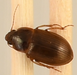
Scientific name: Amara quenseli
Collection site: Onaqui NEON (ONAQ), plot ONAQ_018